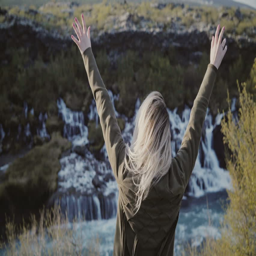
young traveling woman standing near the waterfalls and smiling .